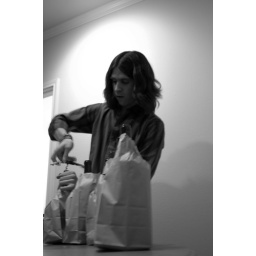
Time to uncork the bottles now hidden in brown paper bags